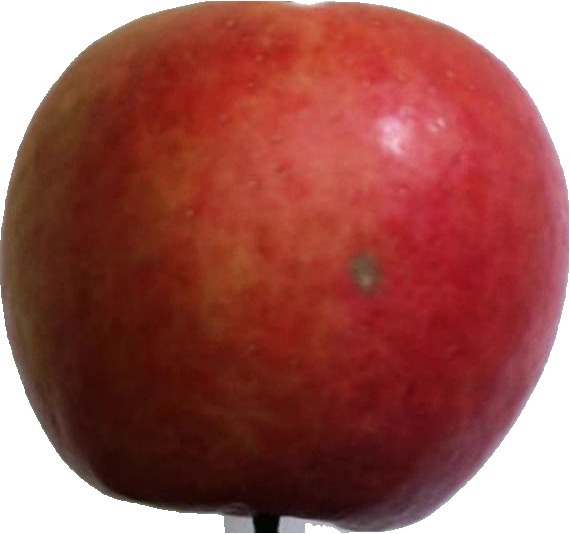
Label: apple_crimson_snow_1